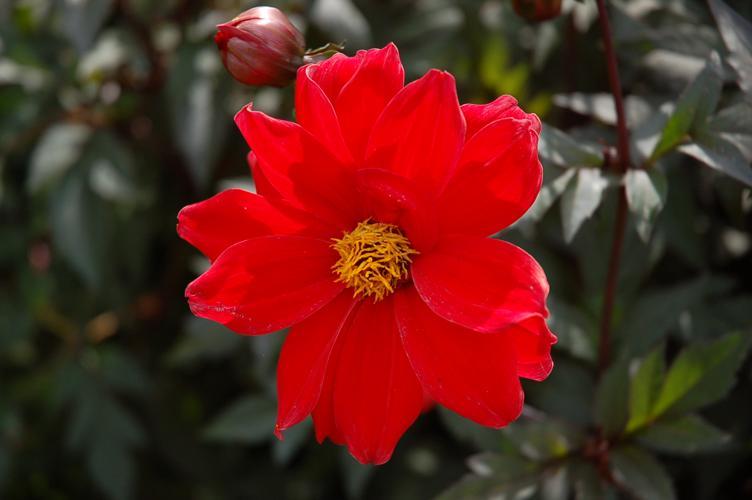
Label: bishop of llandaff